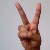
The image shows a hand gesture representing the letter 'V' in Indian Sign Language.